Chinary Ung

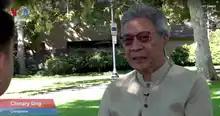
Ung speaking with the Voice of America in 2020

Chinary Ung (born November 24, 1942, in Takéo, Cambodia) is a composer currently living in California, United States.